Gaetano Donizetti

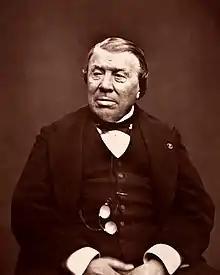
Dr. Philippe Ricord

By 5 December he was in Vienna writing a letter to his friend Guglielmo Cottrau on 6th and again on 12th, stating "I am not well. I am in the hands of a doctor." While there were periods of relative calm, his health continued to fail him periodically and then there were relapses into depression, as expressed in a letter: "I am half-destroyed, it's a miracle that I'm still on my feet."